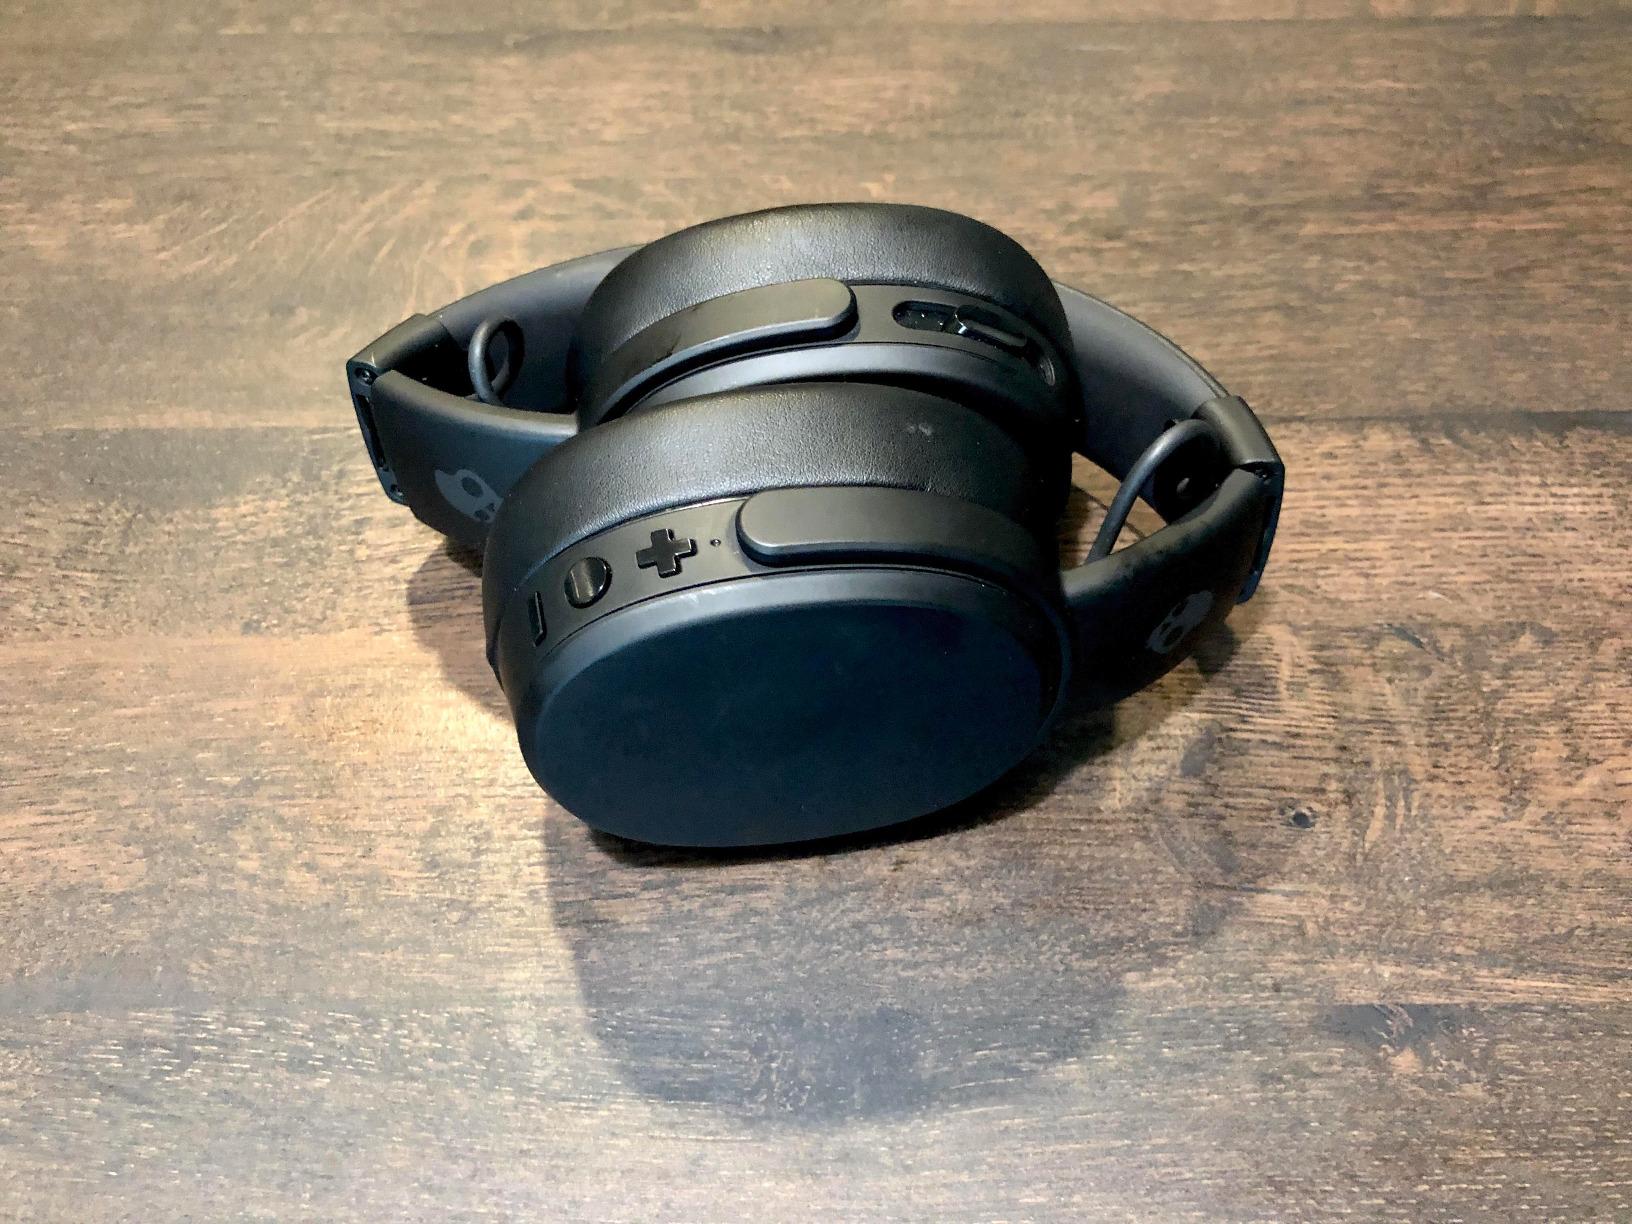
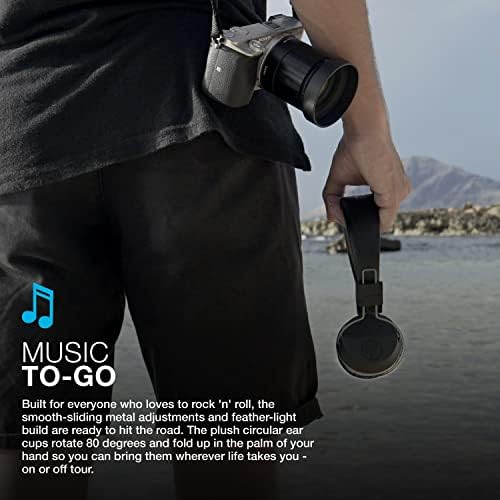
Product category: headphones
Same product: no